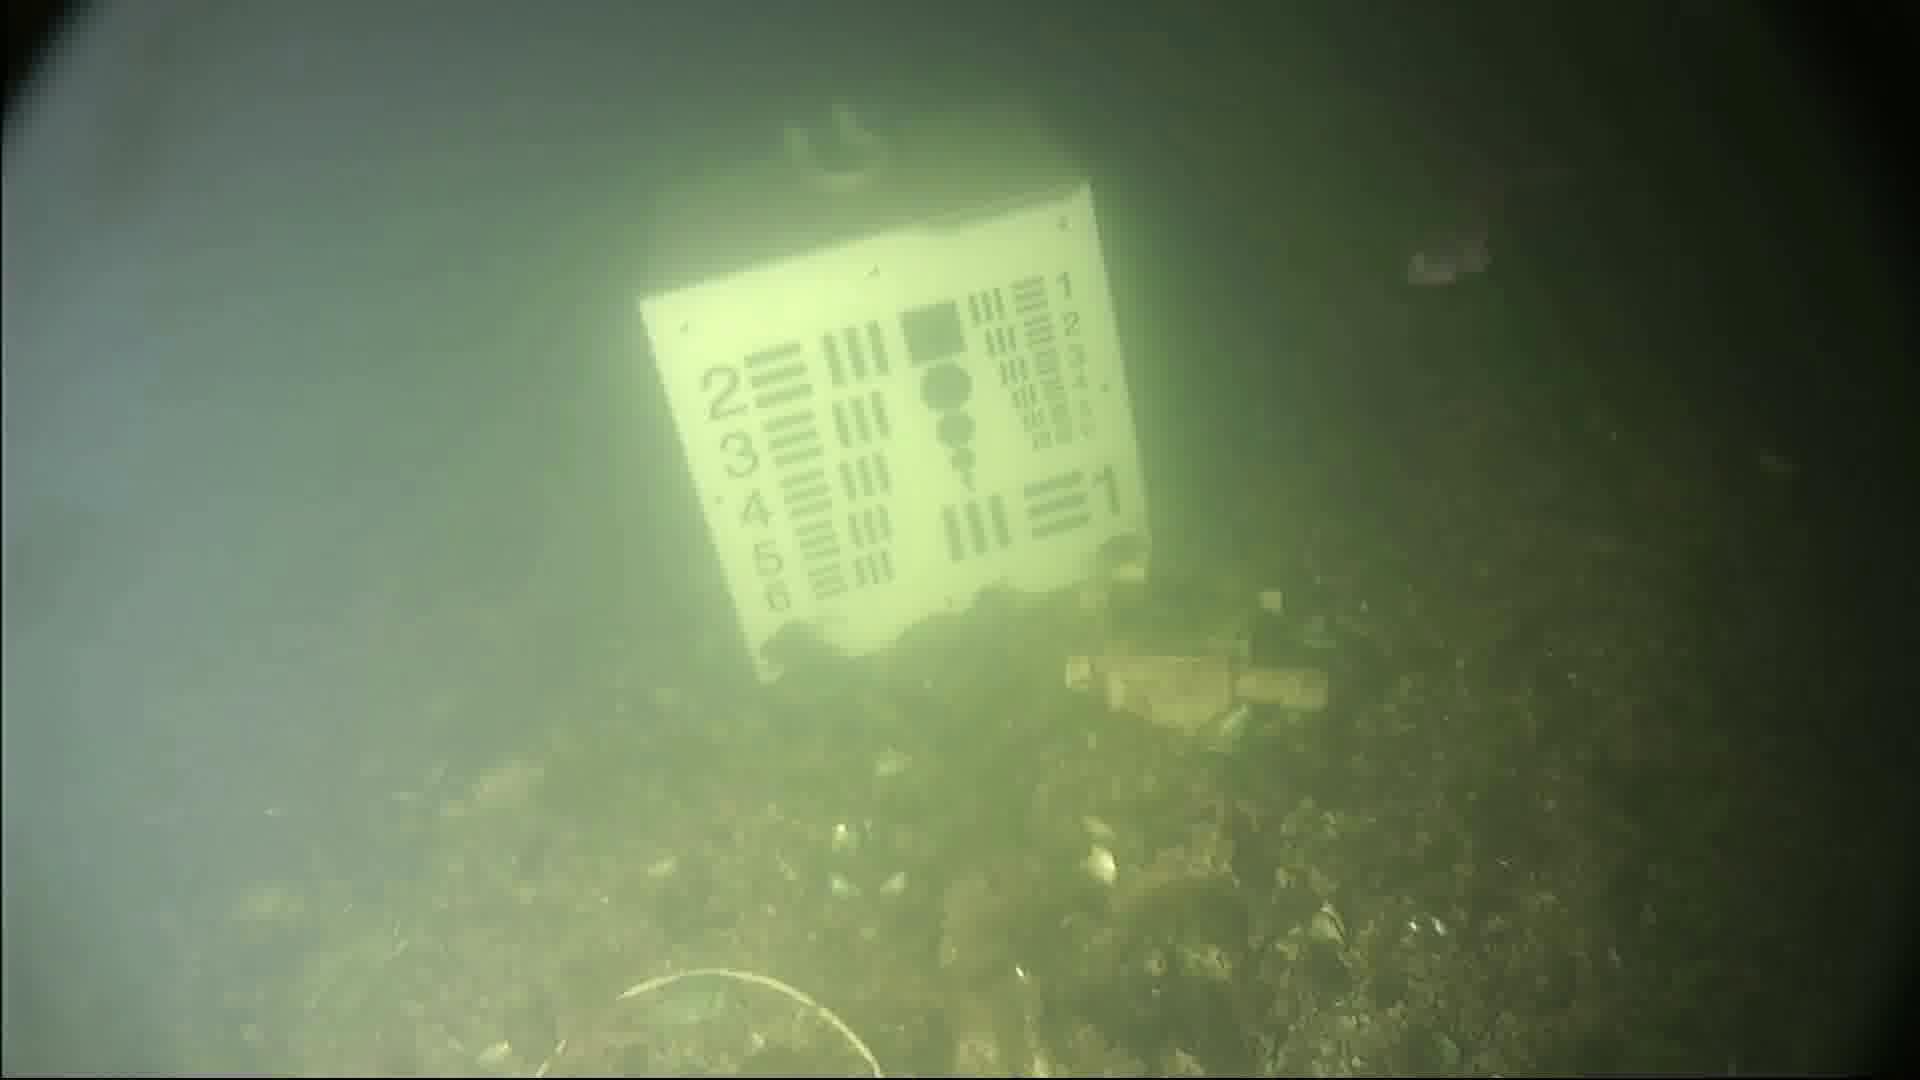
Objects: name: starfish
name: small_fish
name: crab